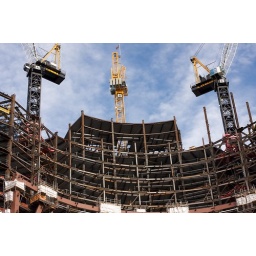
Canon 40D, 50mm f/1.4. Shots of the Bow tower under construction. Yes, the building is curved. :-)